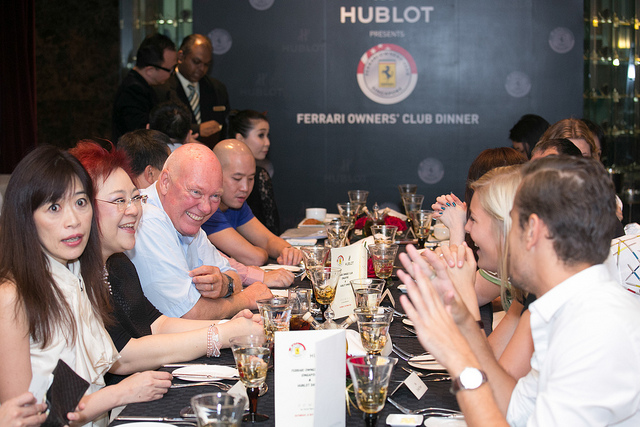
user: Given an image and a question. Answer the question in a short answer. Question: Who is serving food to everyone sitting at the table? Short Answer:
assistant: waiter